Péter Róna

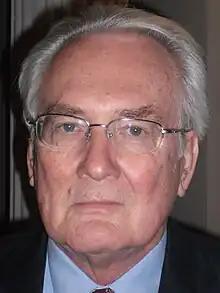
Peter Róna in 2009

Péter Zsolt Róna (born 4 May 1942) is a Hungarian economist and lawyer. He has been fellow of Blackfriars Hall of the University of Oxford since 2010, where he lectures on the philosophical foundations of the social sciences. Róna was the nominee of the United for Hungary political alliance in the 2022 Hungarian presidential election.